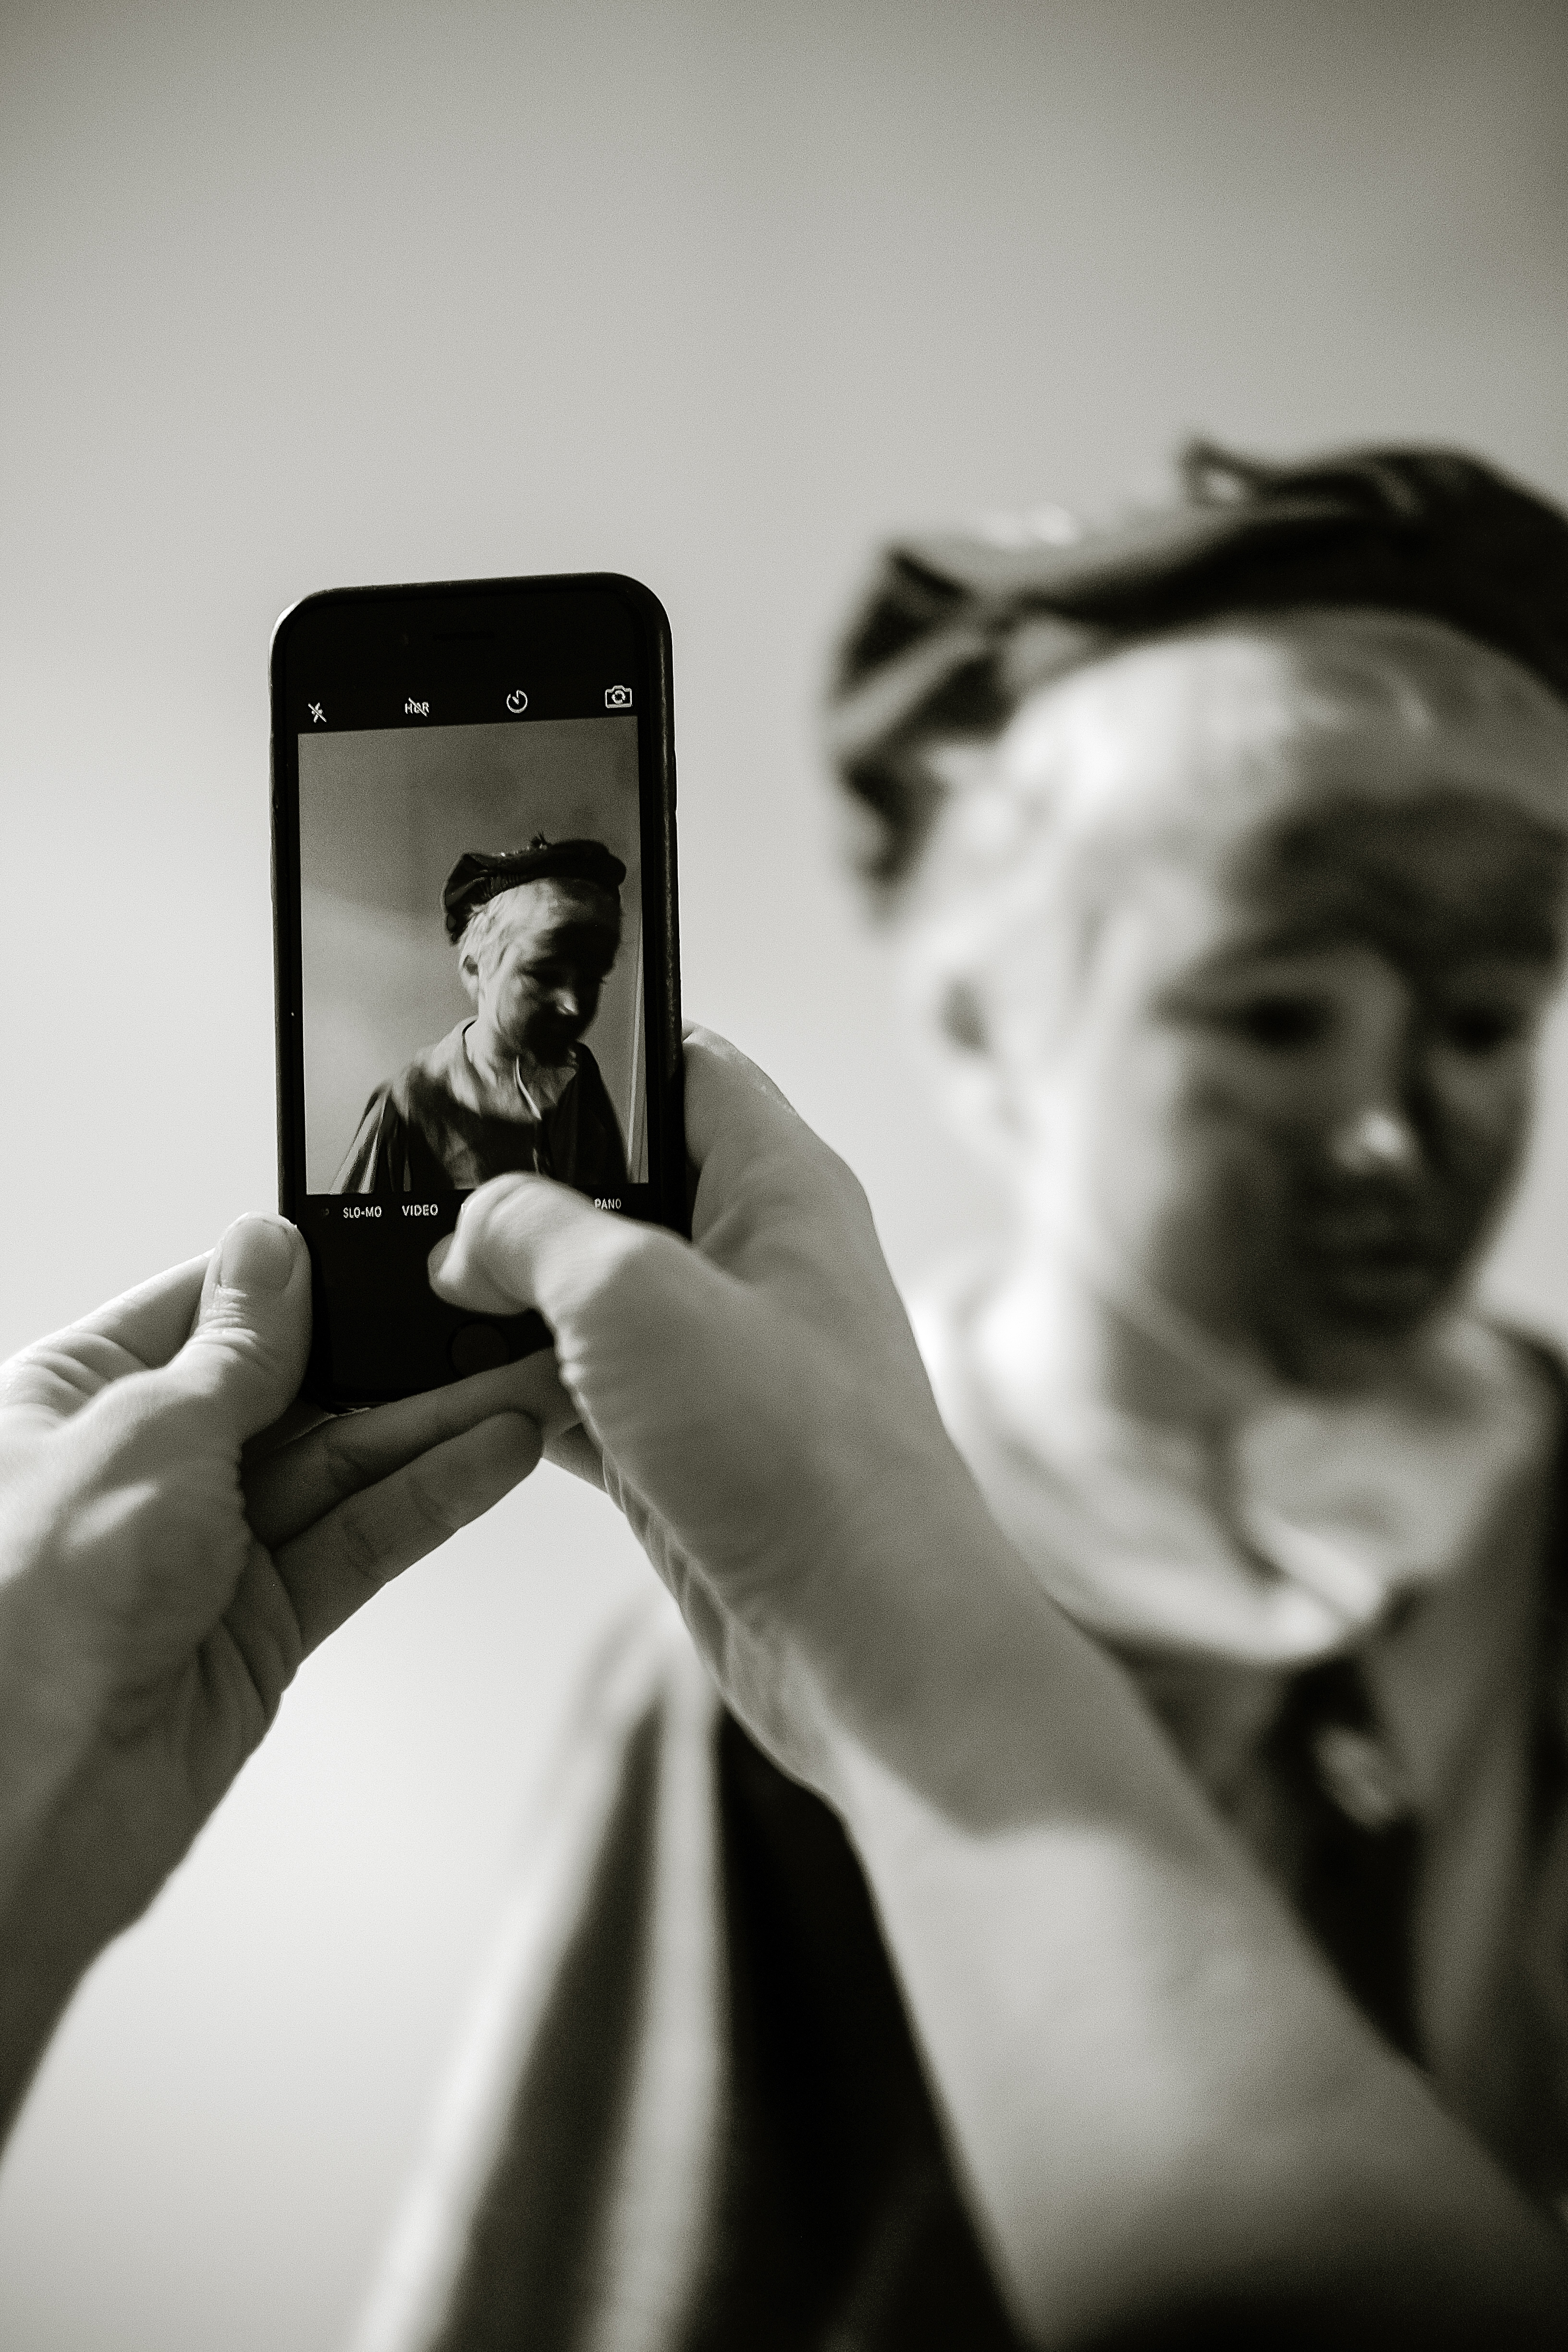
iphone, smartphone, man, black and white, white, photography, portrait, black, monochrome, bride, groom, mobile phone, taking photo, hands, photograph, monochrome photography